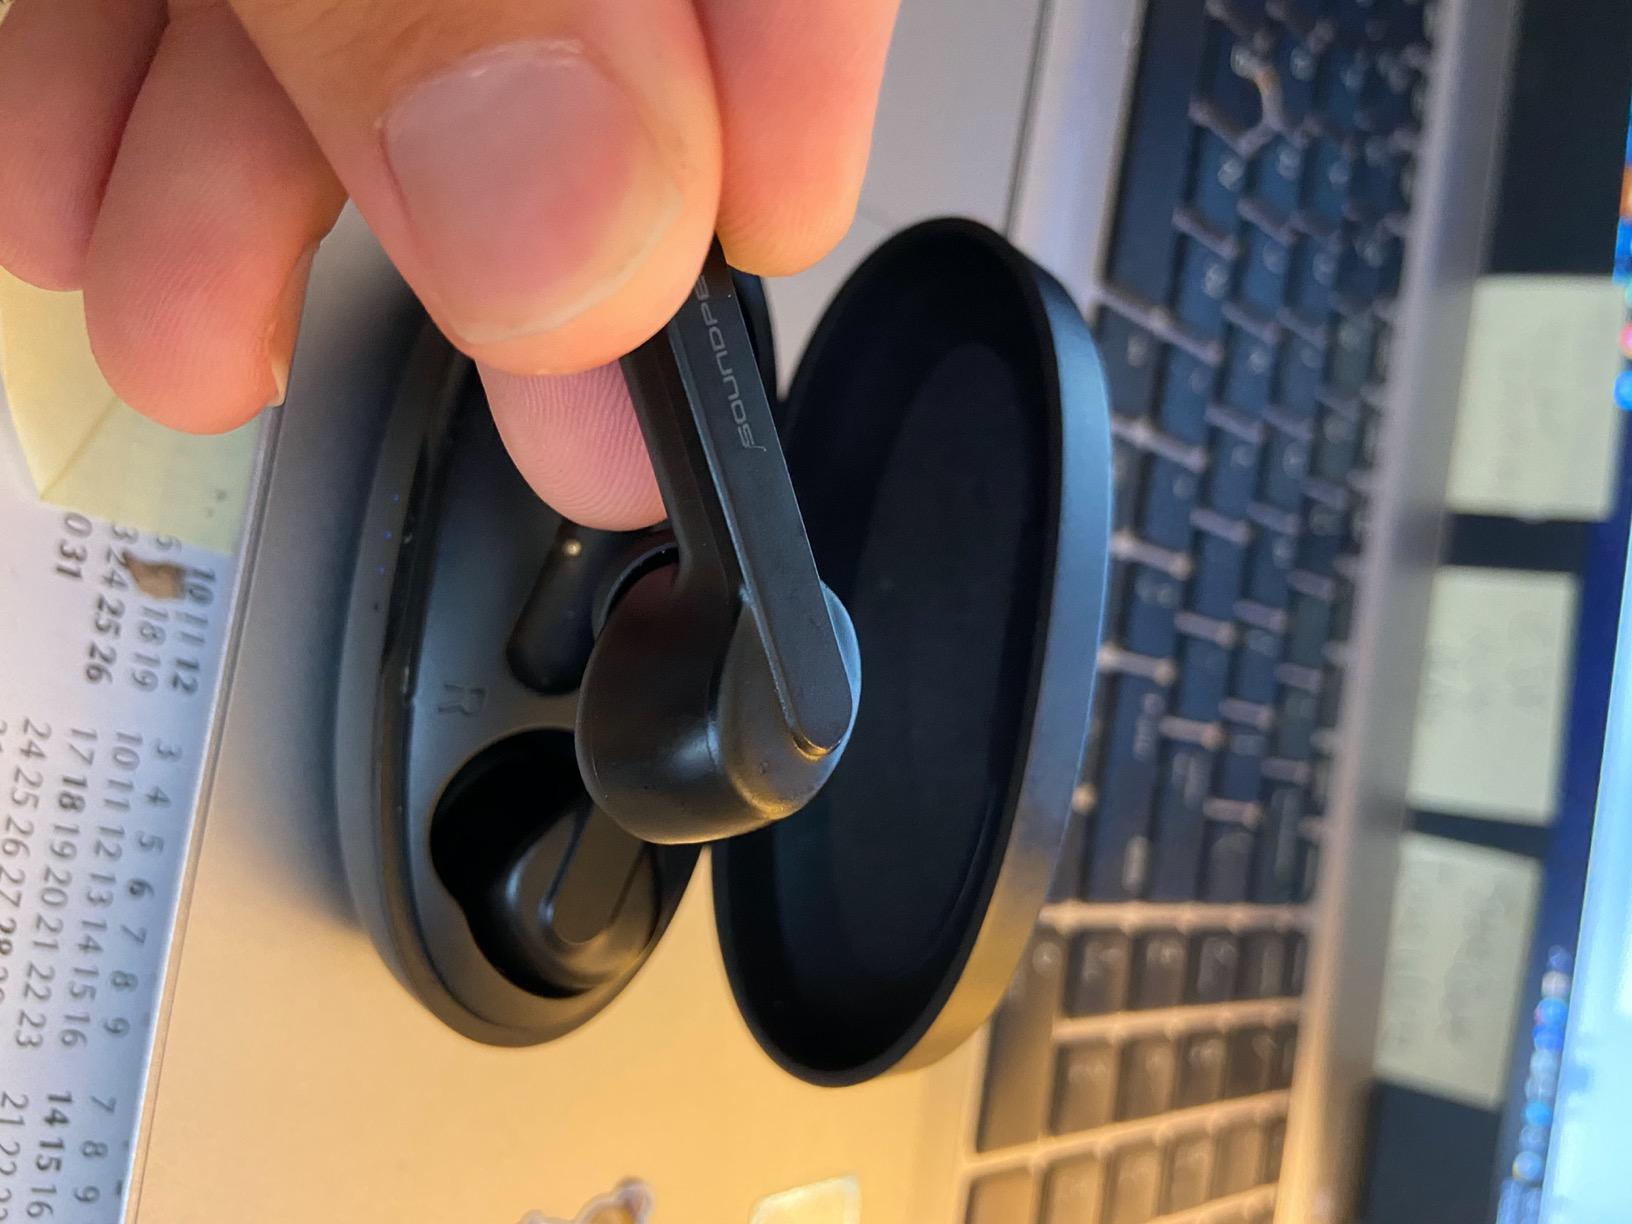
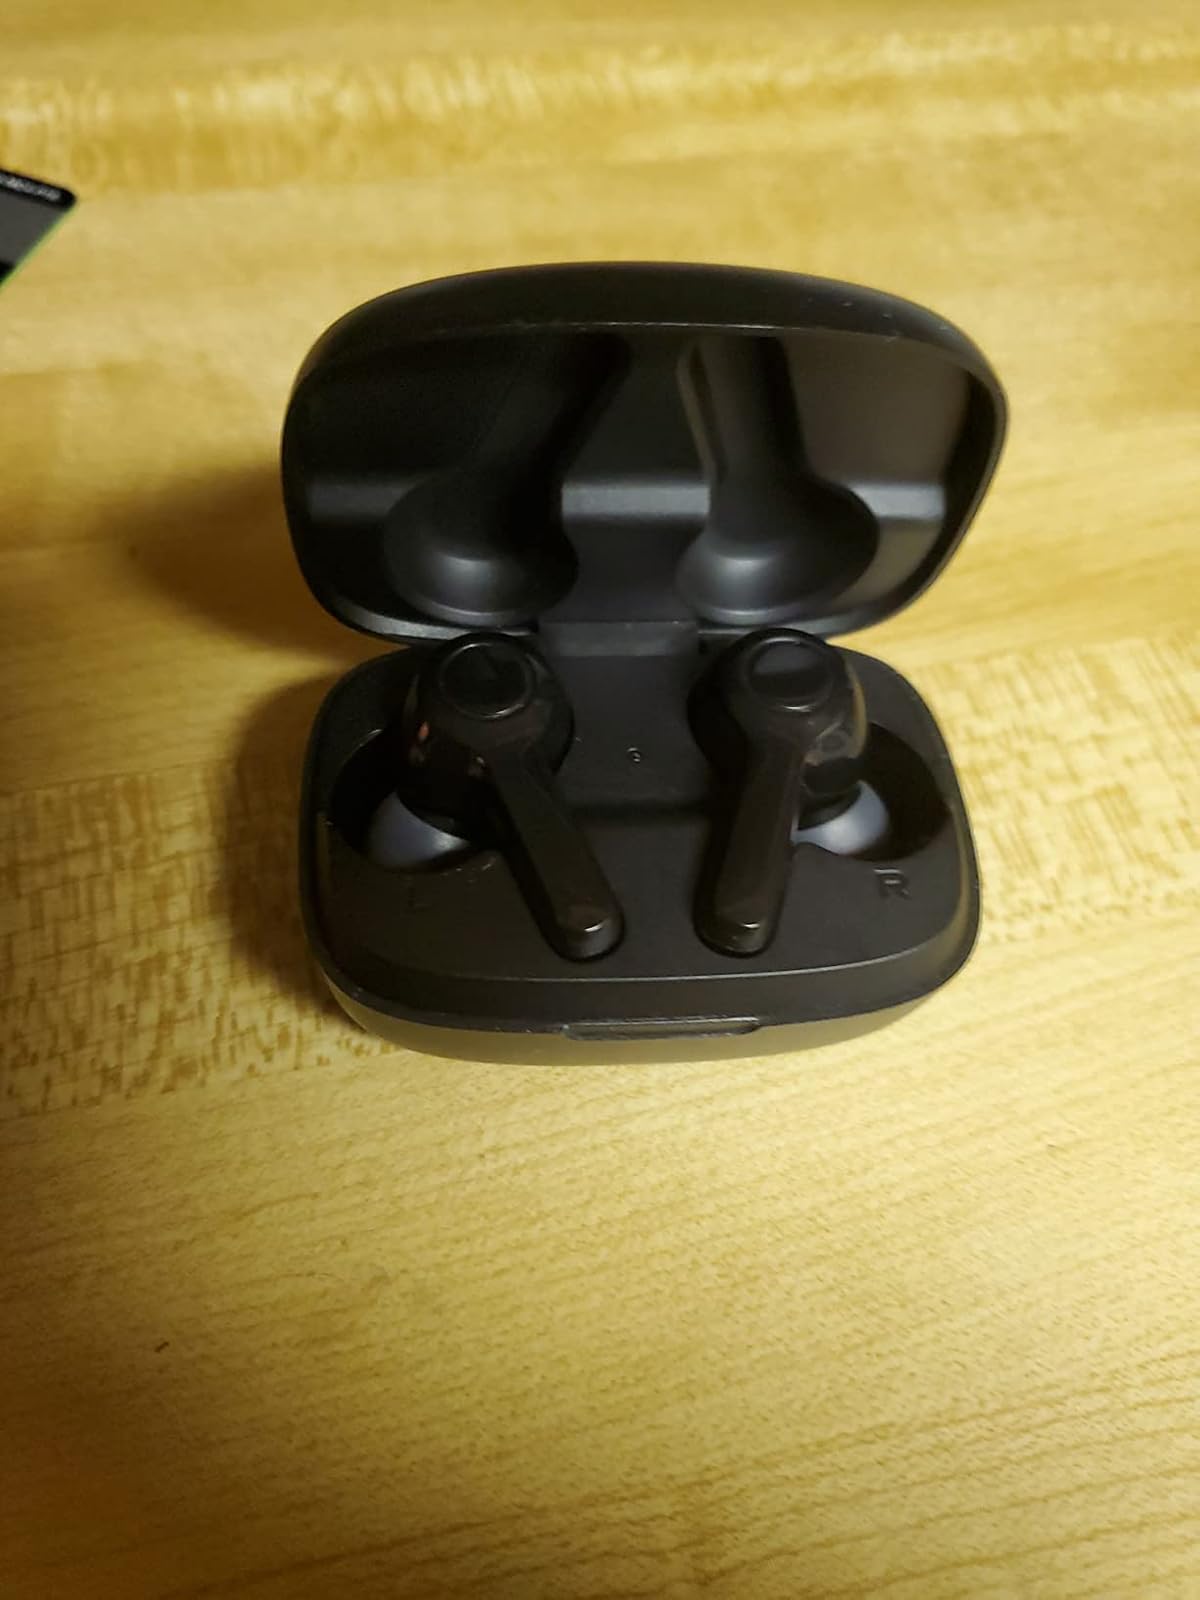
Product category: earbuds
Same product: no